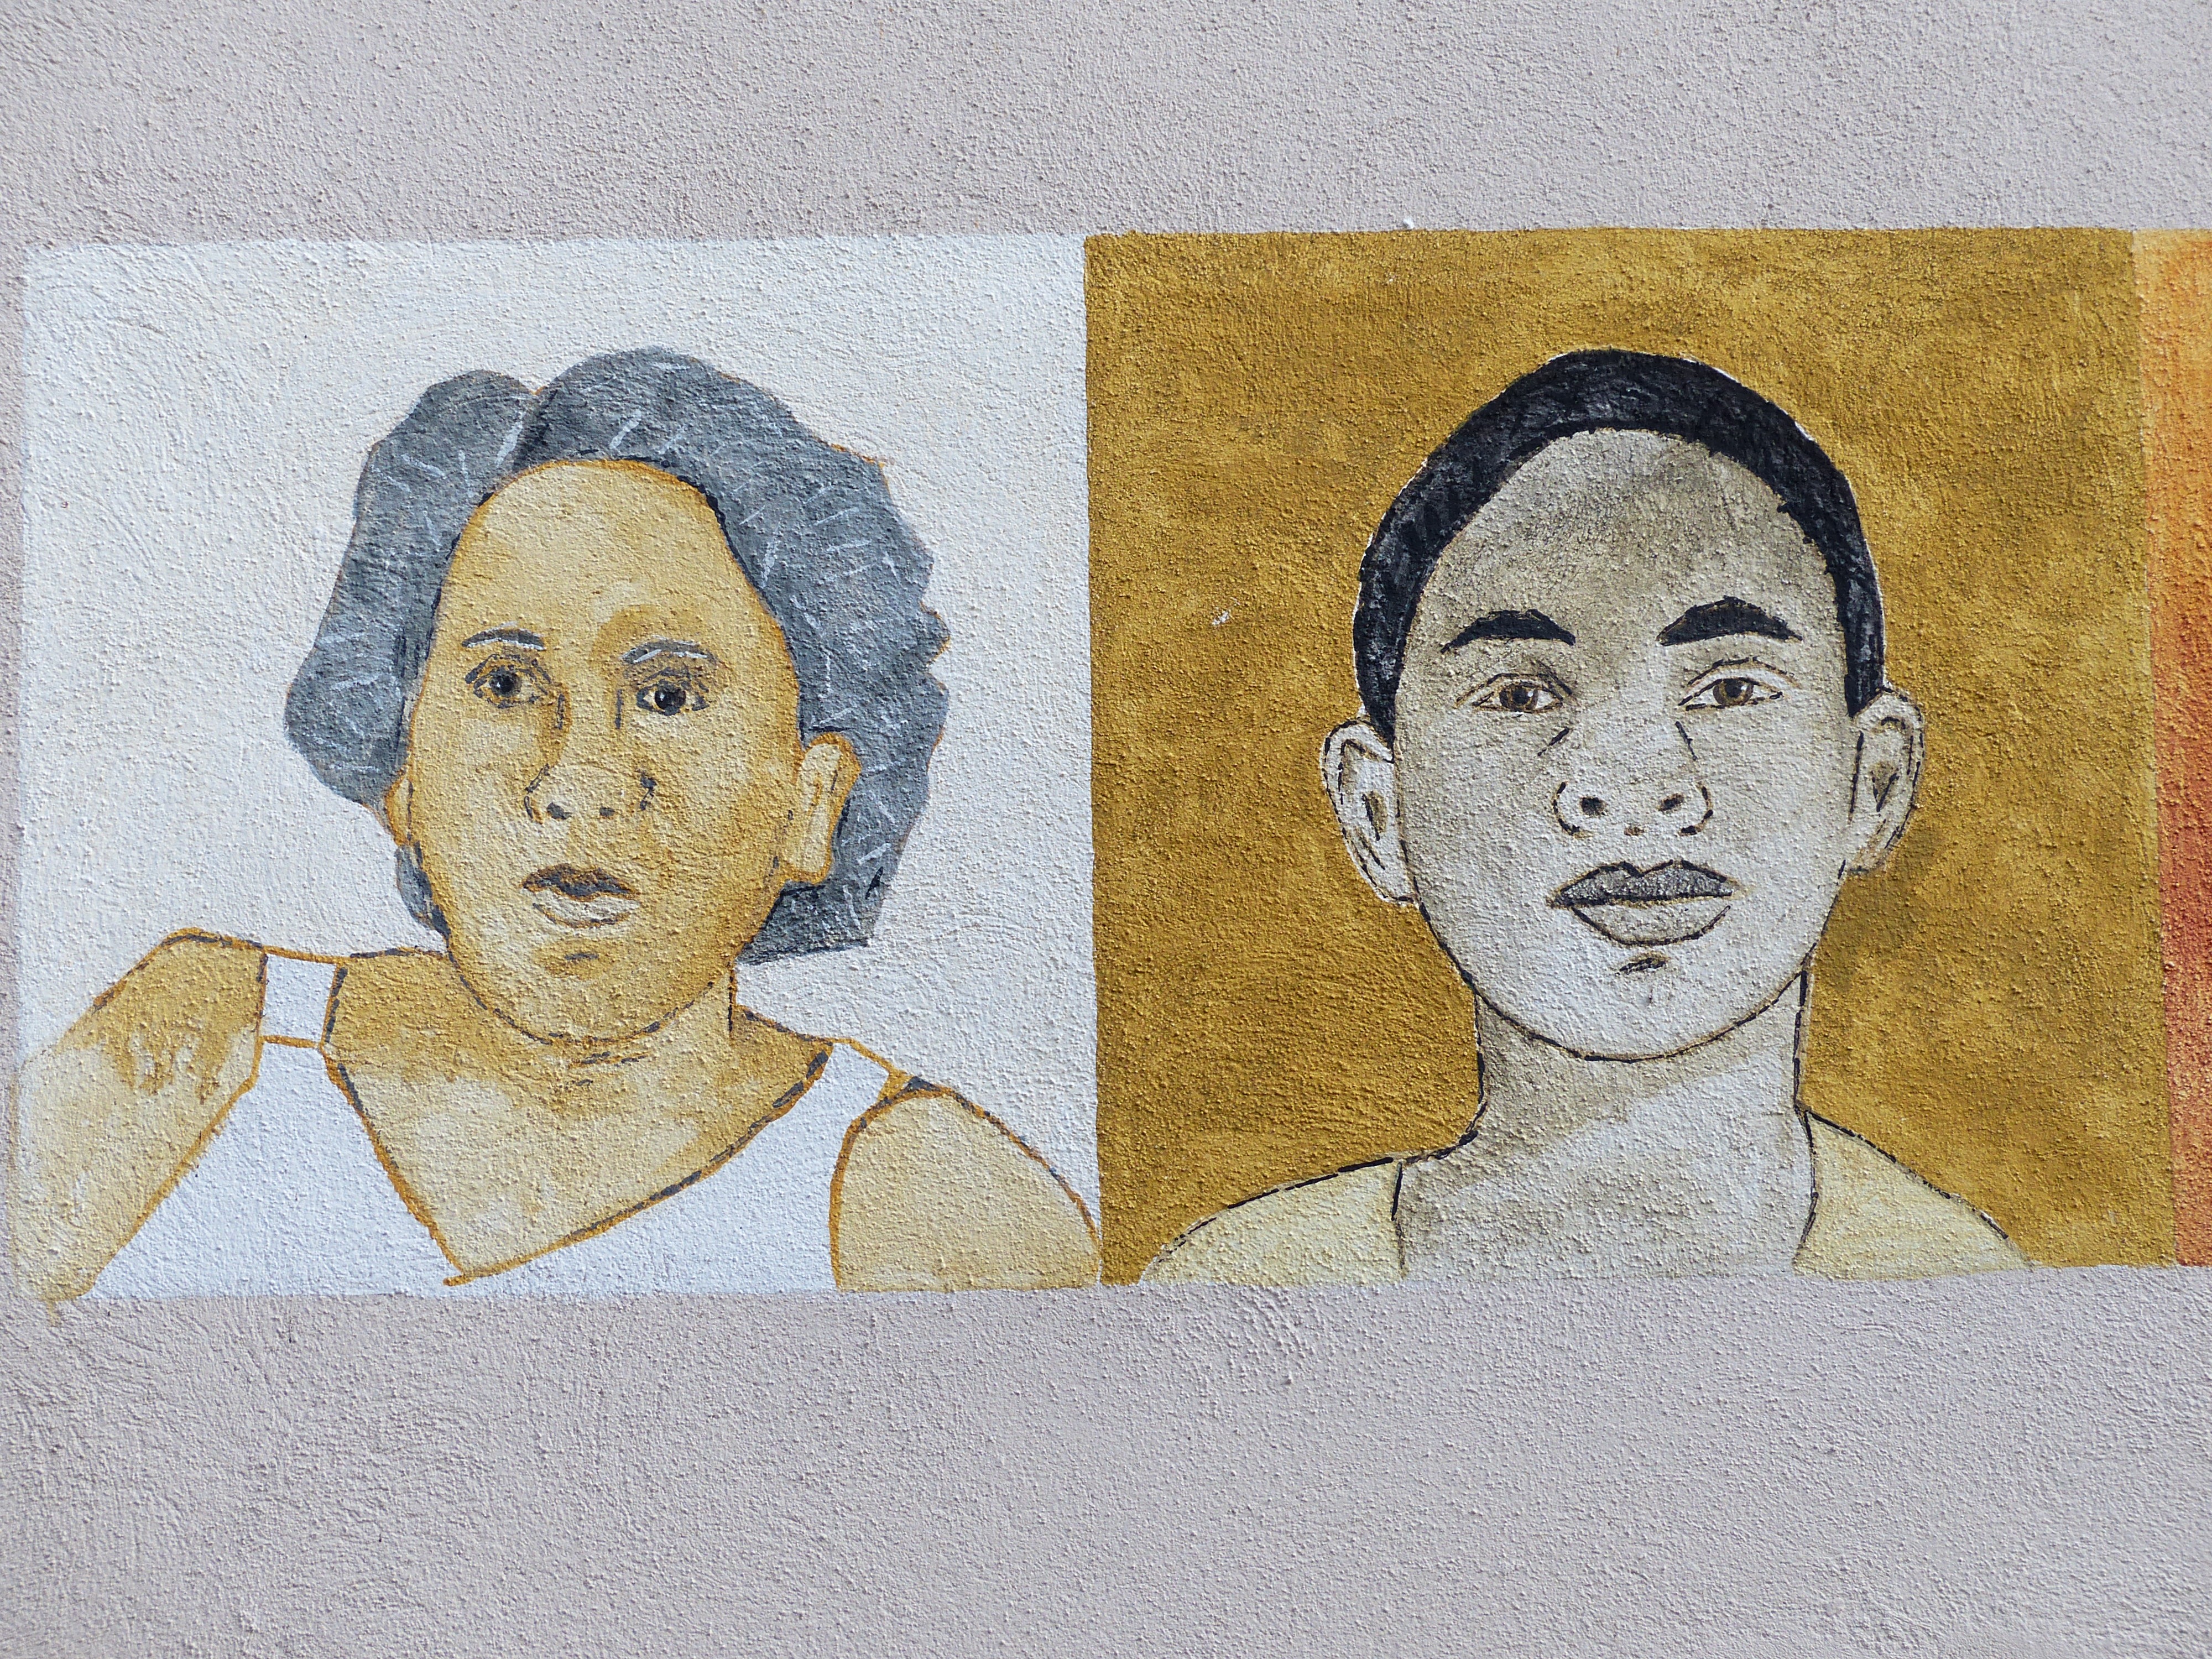
wall, portrait, painting, art, sketch, drawing, illustration, women, portraits, painted, image, faces, cultures, personal, modern art, foreigners, ancient history, externally